Bangladesh national football team

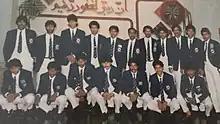
Bangladesh team at Pakistan's 1987 Quaid-e-Azam International Tournament

In 1985, Bangladesh took part in the 1986 World Cup qualifiers, and were grouped along with India, Indonesia and Thailand. The country's first ever win at the qualifiers came against Indonesia. The game was held at the National Stadium, and the under-pressure home team had overturned a single goal deficit through Kaiser Hamid and Ashrafuddin Ahmed Chunnu. They followed up the Indonesia result by edging past Thailand 1–0 in the next game. Nonetheless, the team finished bottom of the group, behind Thailand on goal difference. In the wake of their first World Cup qualifying campaign, Bangladesh took part in the 1985 South Asian Games as one of the favorites. The team cruised through the group-stages, claiming their biggest ever win in an 8–0 thrashing of Maldives along the way, but luck was not on their side, losing to India on penalties in the final. During the 1990 World Cup qualifiers, the team only registered a single victory, which came in a 3–1 thrashing of Thailand. Despite the solitary victory, Bangladesh fought toe-to-toe with Asian giants Iran and China during both legs.